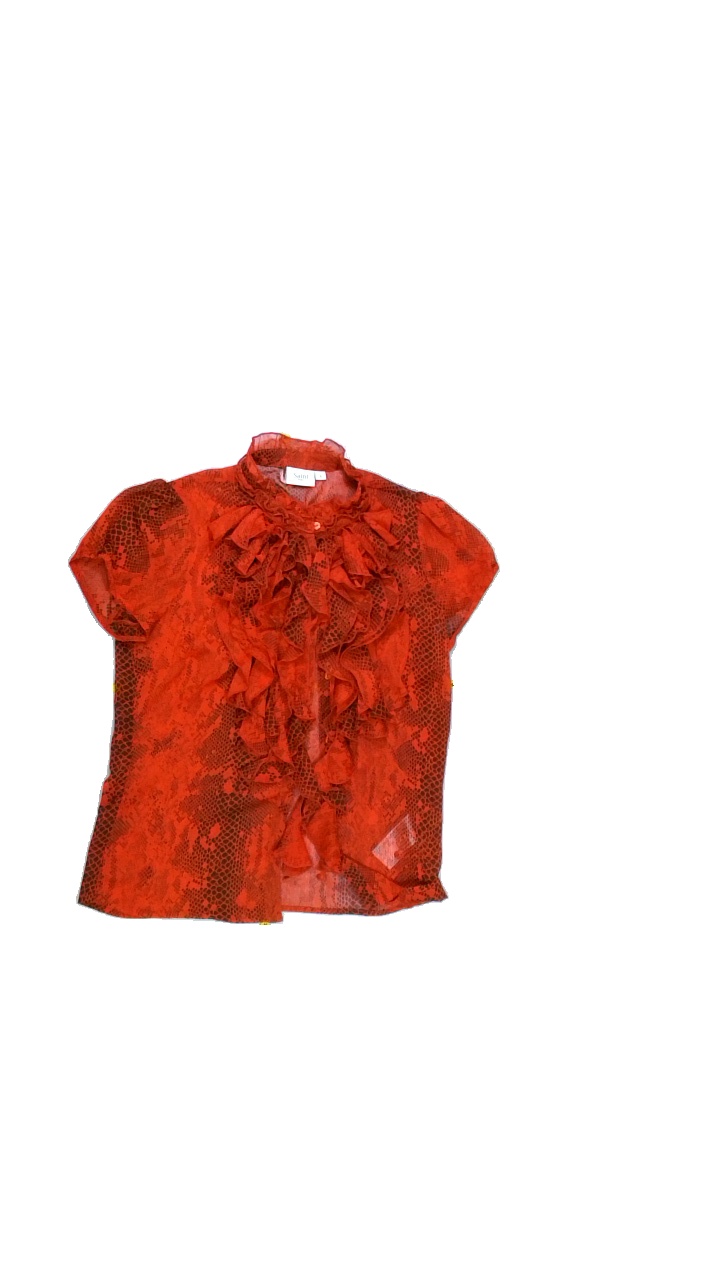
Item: Blouse (Ladies)
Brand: Saint Tropez
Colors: Black, Orange
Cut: Regular, Turtle neck
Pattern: Animal print
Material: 100%polyester
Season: All
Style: No trend
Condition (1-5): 4
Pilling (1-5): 5
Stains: No
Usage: Reuse
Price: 50-100